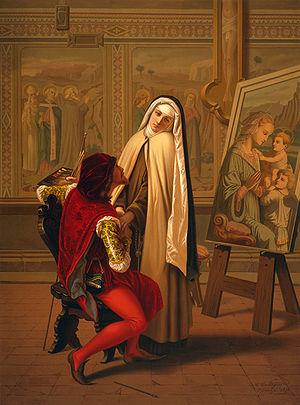
Lucrezia Buti est une nonne catholique devenue par la suite l'épouse du peintre italien Filippo Lippi, lui-même précédemment moine.
Gabriele Castagnola né le 14 novembre 1828 à Gênes et mort le 30 août 1883 à Florence est un peintre italien.
Fra Filippo Lippi, dit Fra Filippo del Carmine, né en 1406 à Florence et mort le 9 octobre 1469 à Spolète, est un peintre florentin de la Première Renaissance.